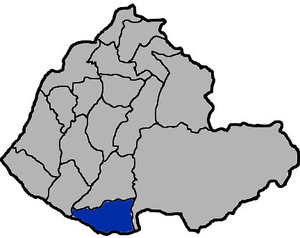
Zhuolan est une commune du comté de Miaoli située sur l'île de Taïwan, en Asie de l'Est.